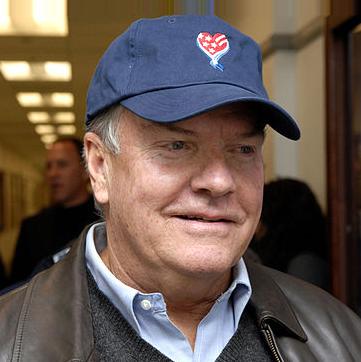
Age: 61